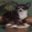
Label: dog